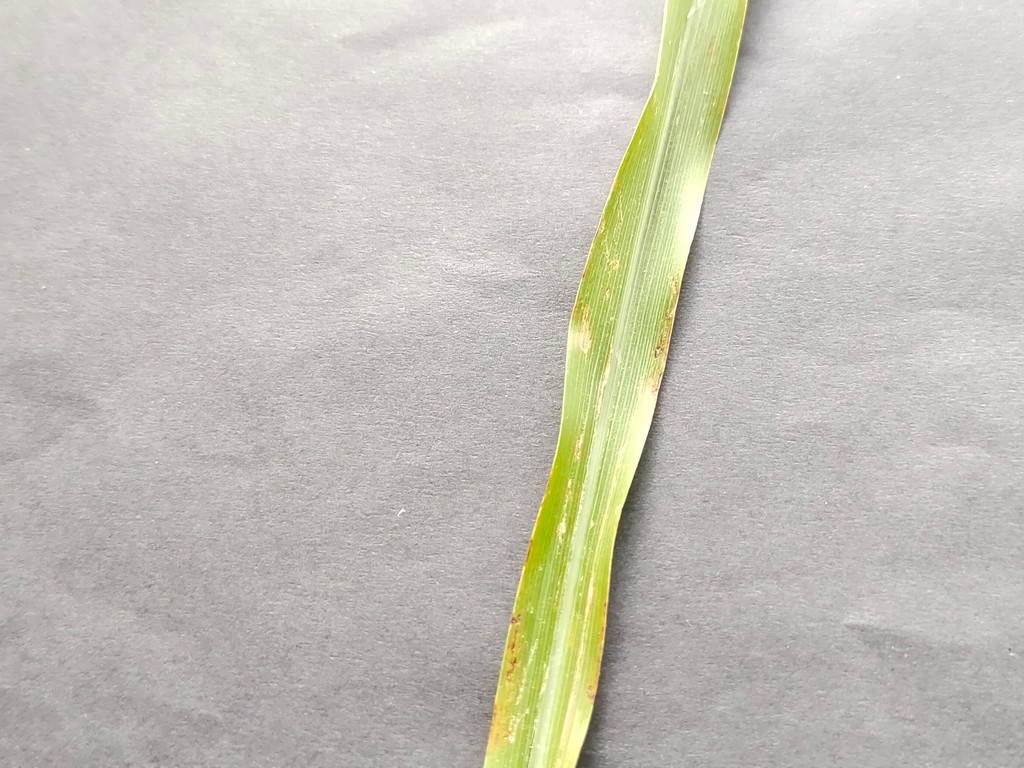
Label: Unhealthy